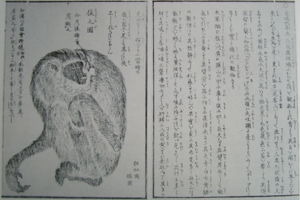
Mori Sosen est un peintre japonais de l'école Shijō pendant la période Edo.
Les Rangaku sont une discipline d'analyses développées par le Japon lors de ses contacts avec les Hollandais de l'île de Dejima, par le biais desquelles il a pu découvrir les technologies et la médecine du monde occidental à une époque où le pays était replié sur lui-même, fermé aux étrangers, de 1641 à 1853, en raison de la politique isolationniste du shogunat Tokugawa.